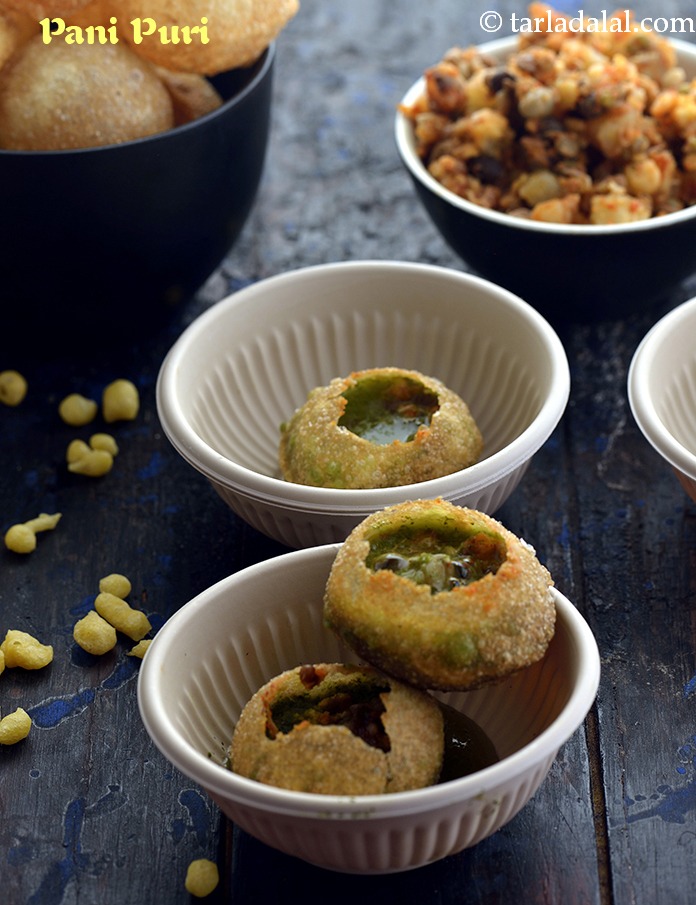
Dish: paani_puri